University of New Hampshire

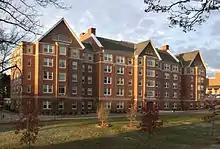
Mills Hall - suites

The University of New Hampshire is the flagship of the University System of New Hampshire. UNH is composed of eleven colleges and graduate schools, offering 2,000 courses in over 100 majors. The eleven colleges of UNH are: